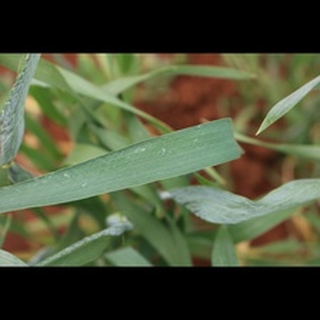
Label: healthy_wheat